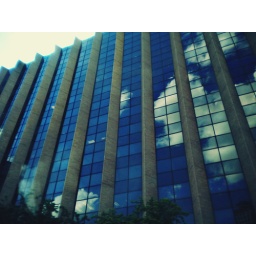
sky in the building